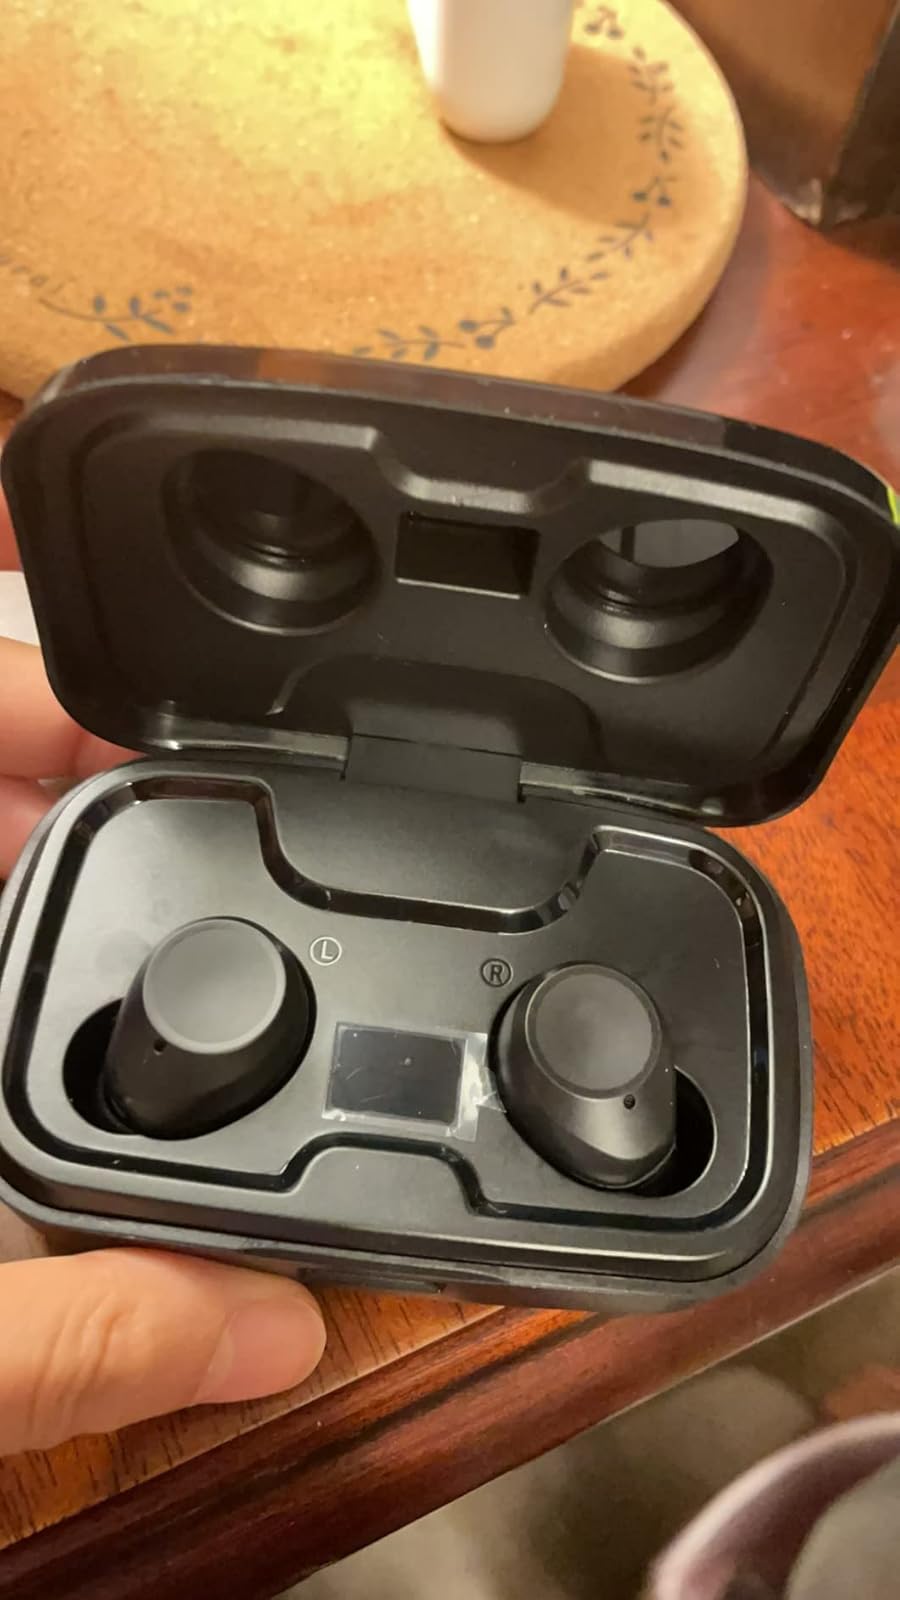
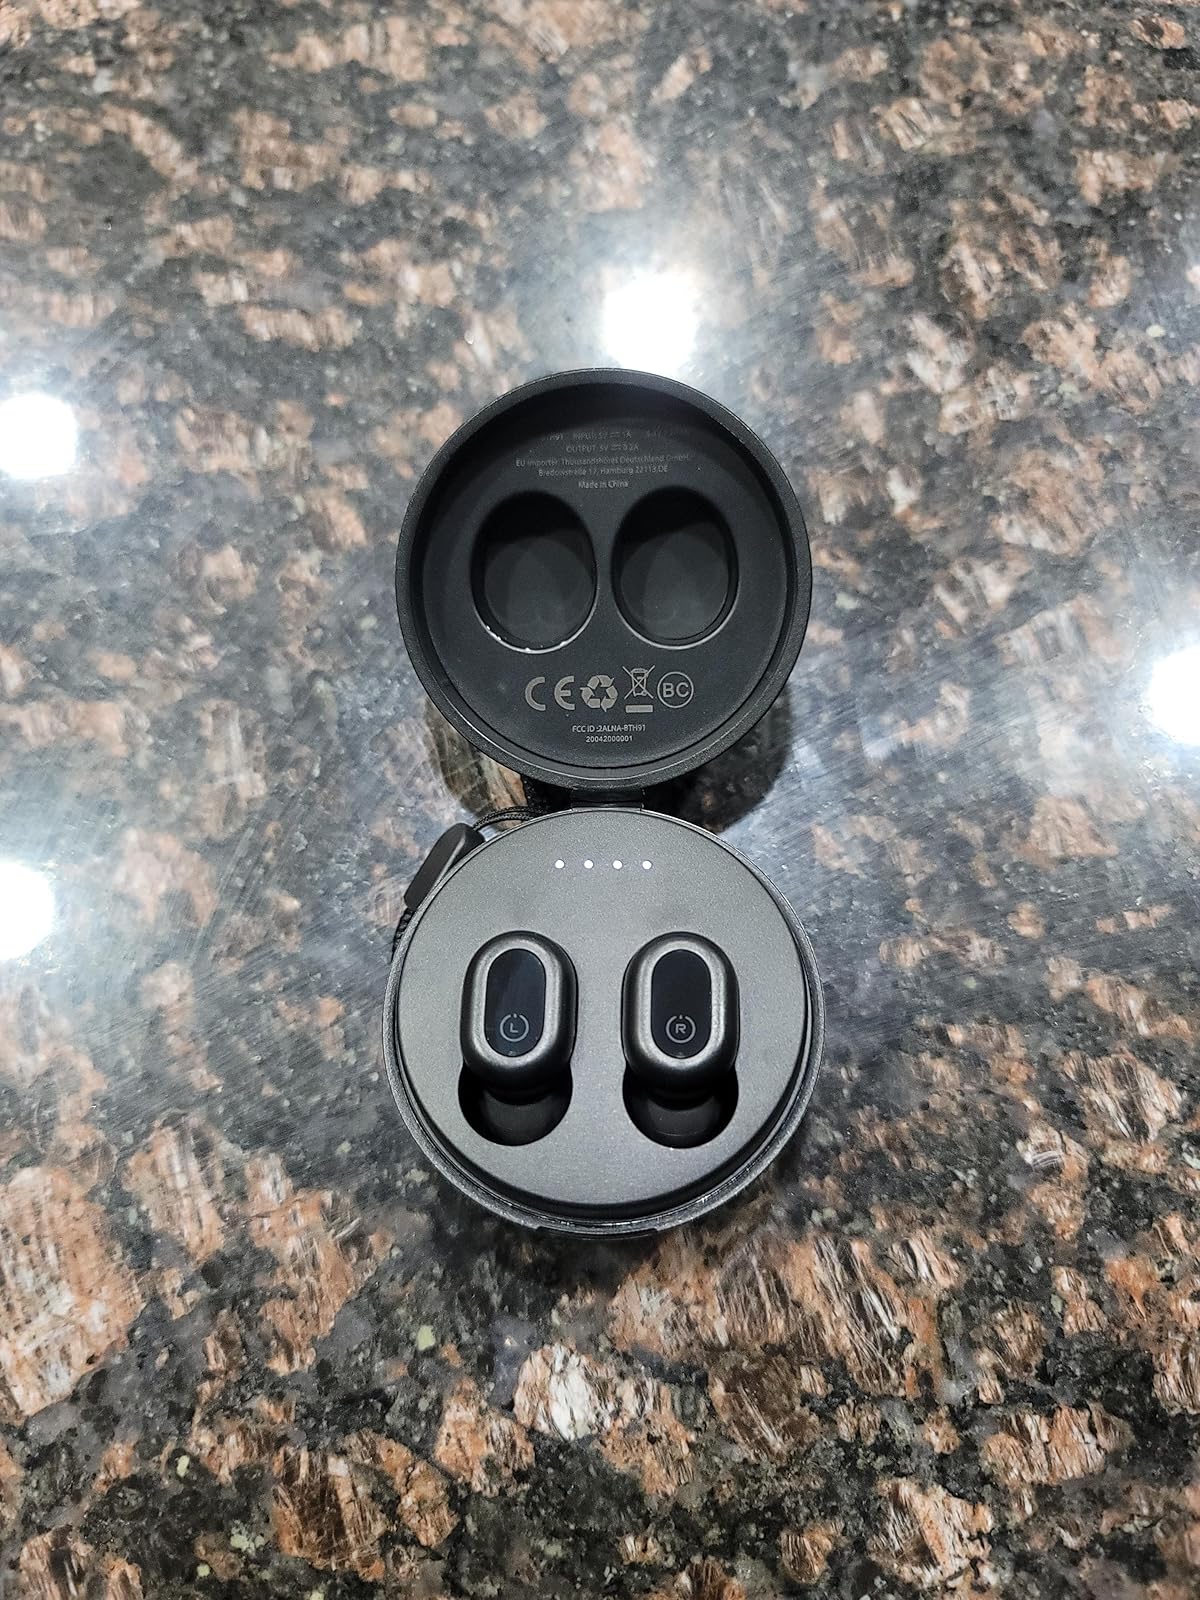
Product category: earbuds
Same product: no